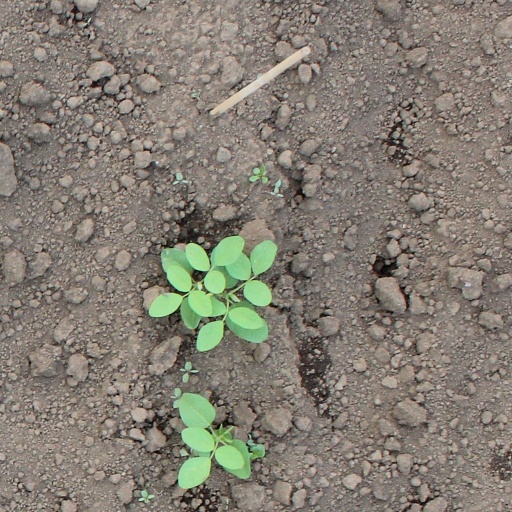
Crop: soybean